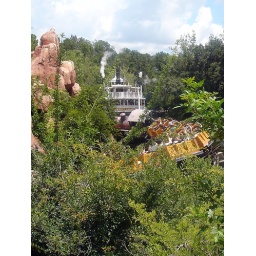
With the river boat in the background.